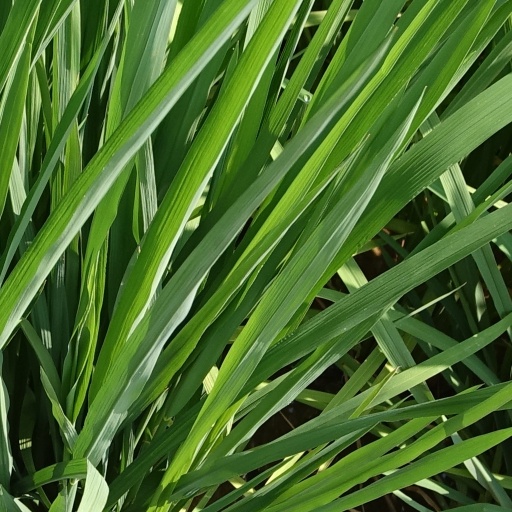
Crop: rice